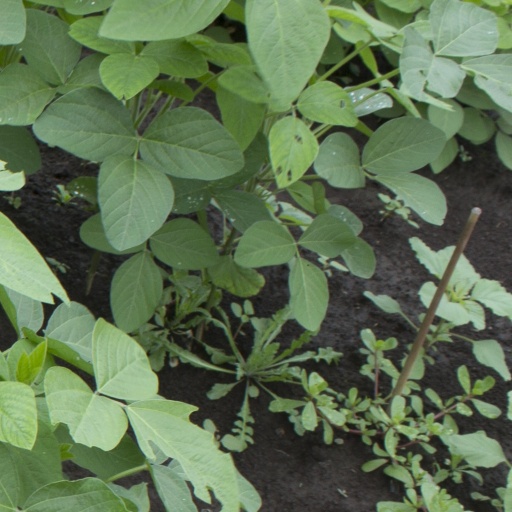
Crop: soybean